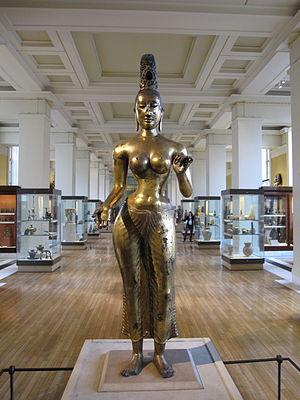
Le Secretum, ou musée secret, était un département du British Museum créé officiellement en 1865 pour stocker tous les objets historiques jugés obscènes.